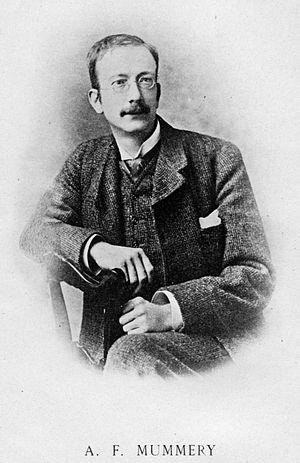
Albert Frederick Mummery, né le 10 septembre 1855 à Douvres et mort le 24 août 1895 au Nanga Parbat, est un alpiniste et écrivain britannique, considéré comme le fondateur de l'alpinisme sportif. Après avoir réalisé de nombreuses premières ascensions dans les Alpes et le Caucase, il meurt emporté par une avalanche lors de la première tentative d'ascension d'un sommet de plus de 8 000 mètres, le Nanga Parbat.